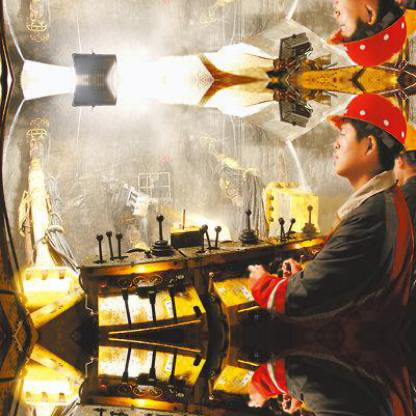
Objects in the image:
label: helmet
label: helmet